Somme's 3rd constituency

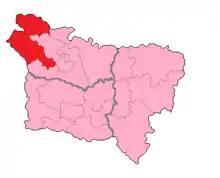
Somme's 3rd Constituency shown within Picardie

The 3rd constituency of Somme is a French legislative constituency in the Somme "département". Like the other 576 French constituencies, it elects one MP using the two-round system, with a run-off if no candidate receives over 50% of the vote in the first round.